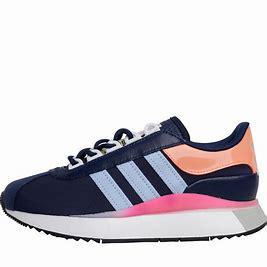
Brand: Adidas
Model: SL Andridge